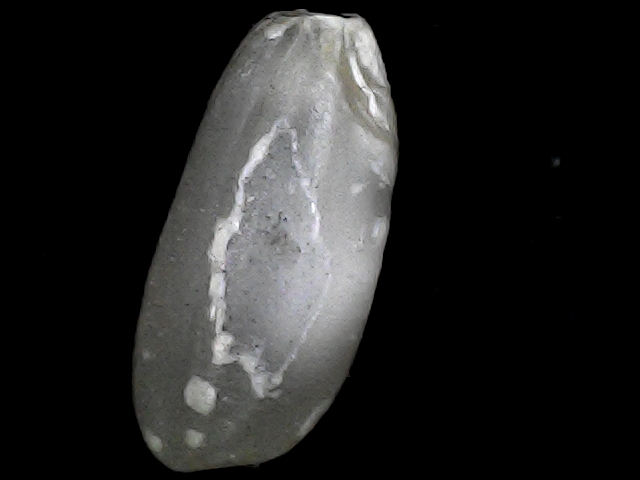
Rice variety: BD33